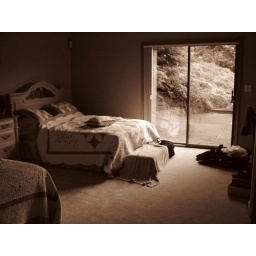
bed and pillow in sepia - west linn house